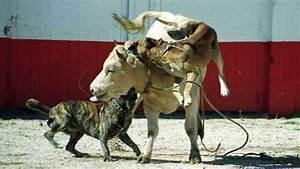
dog